Savage Aural Hotbed

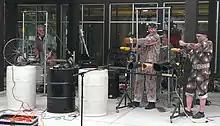
Savage Aural Hotbed performing at Saint Paul Public Library's 2014 Maker Festival

Savage Aural Hotbed (abbreviated as SAH) is a "found object" band based in Minneapolis, Minnesota, United States. Formed in 1988, SAH is a four-member band that performs instrumental percussive and ambient music. They are heavily influenced by Japanese taiko drumming, but also feature usage of home-made instruments, metal and plastic barrels, saw-blades, power-tools, and other hardware, both in the albums and in the live shows. They have released seven albums.